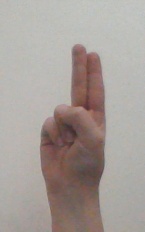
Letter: taa